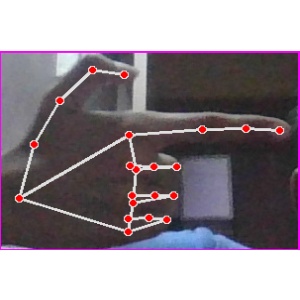
अक्षर: ब